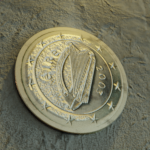
Coin value: 1euro
Country: ie
Edition: standard